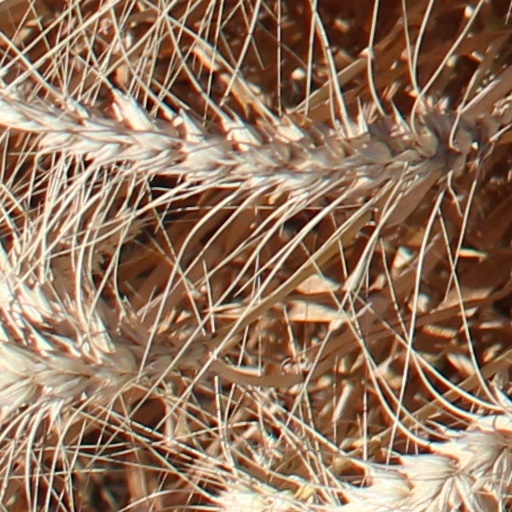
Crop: wheat